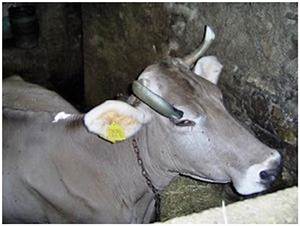
Label: cow